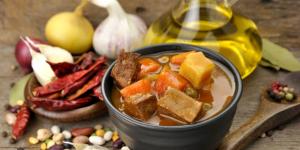
delicioso cocido de lalin